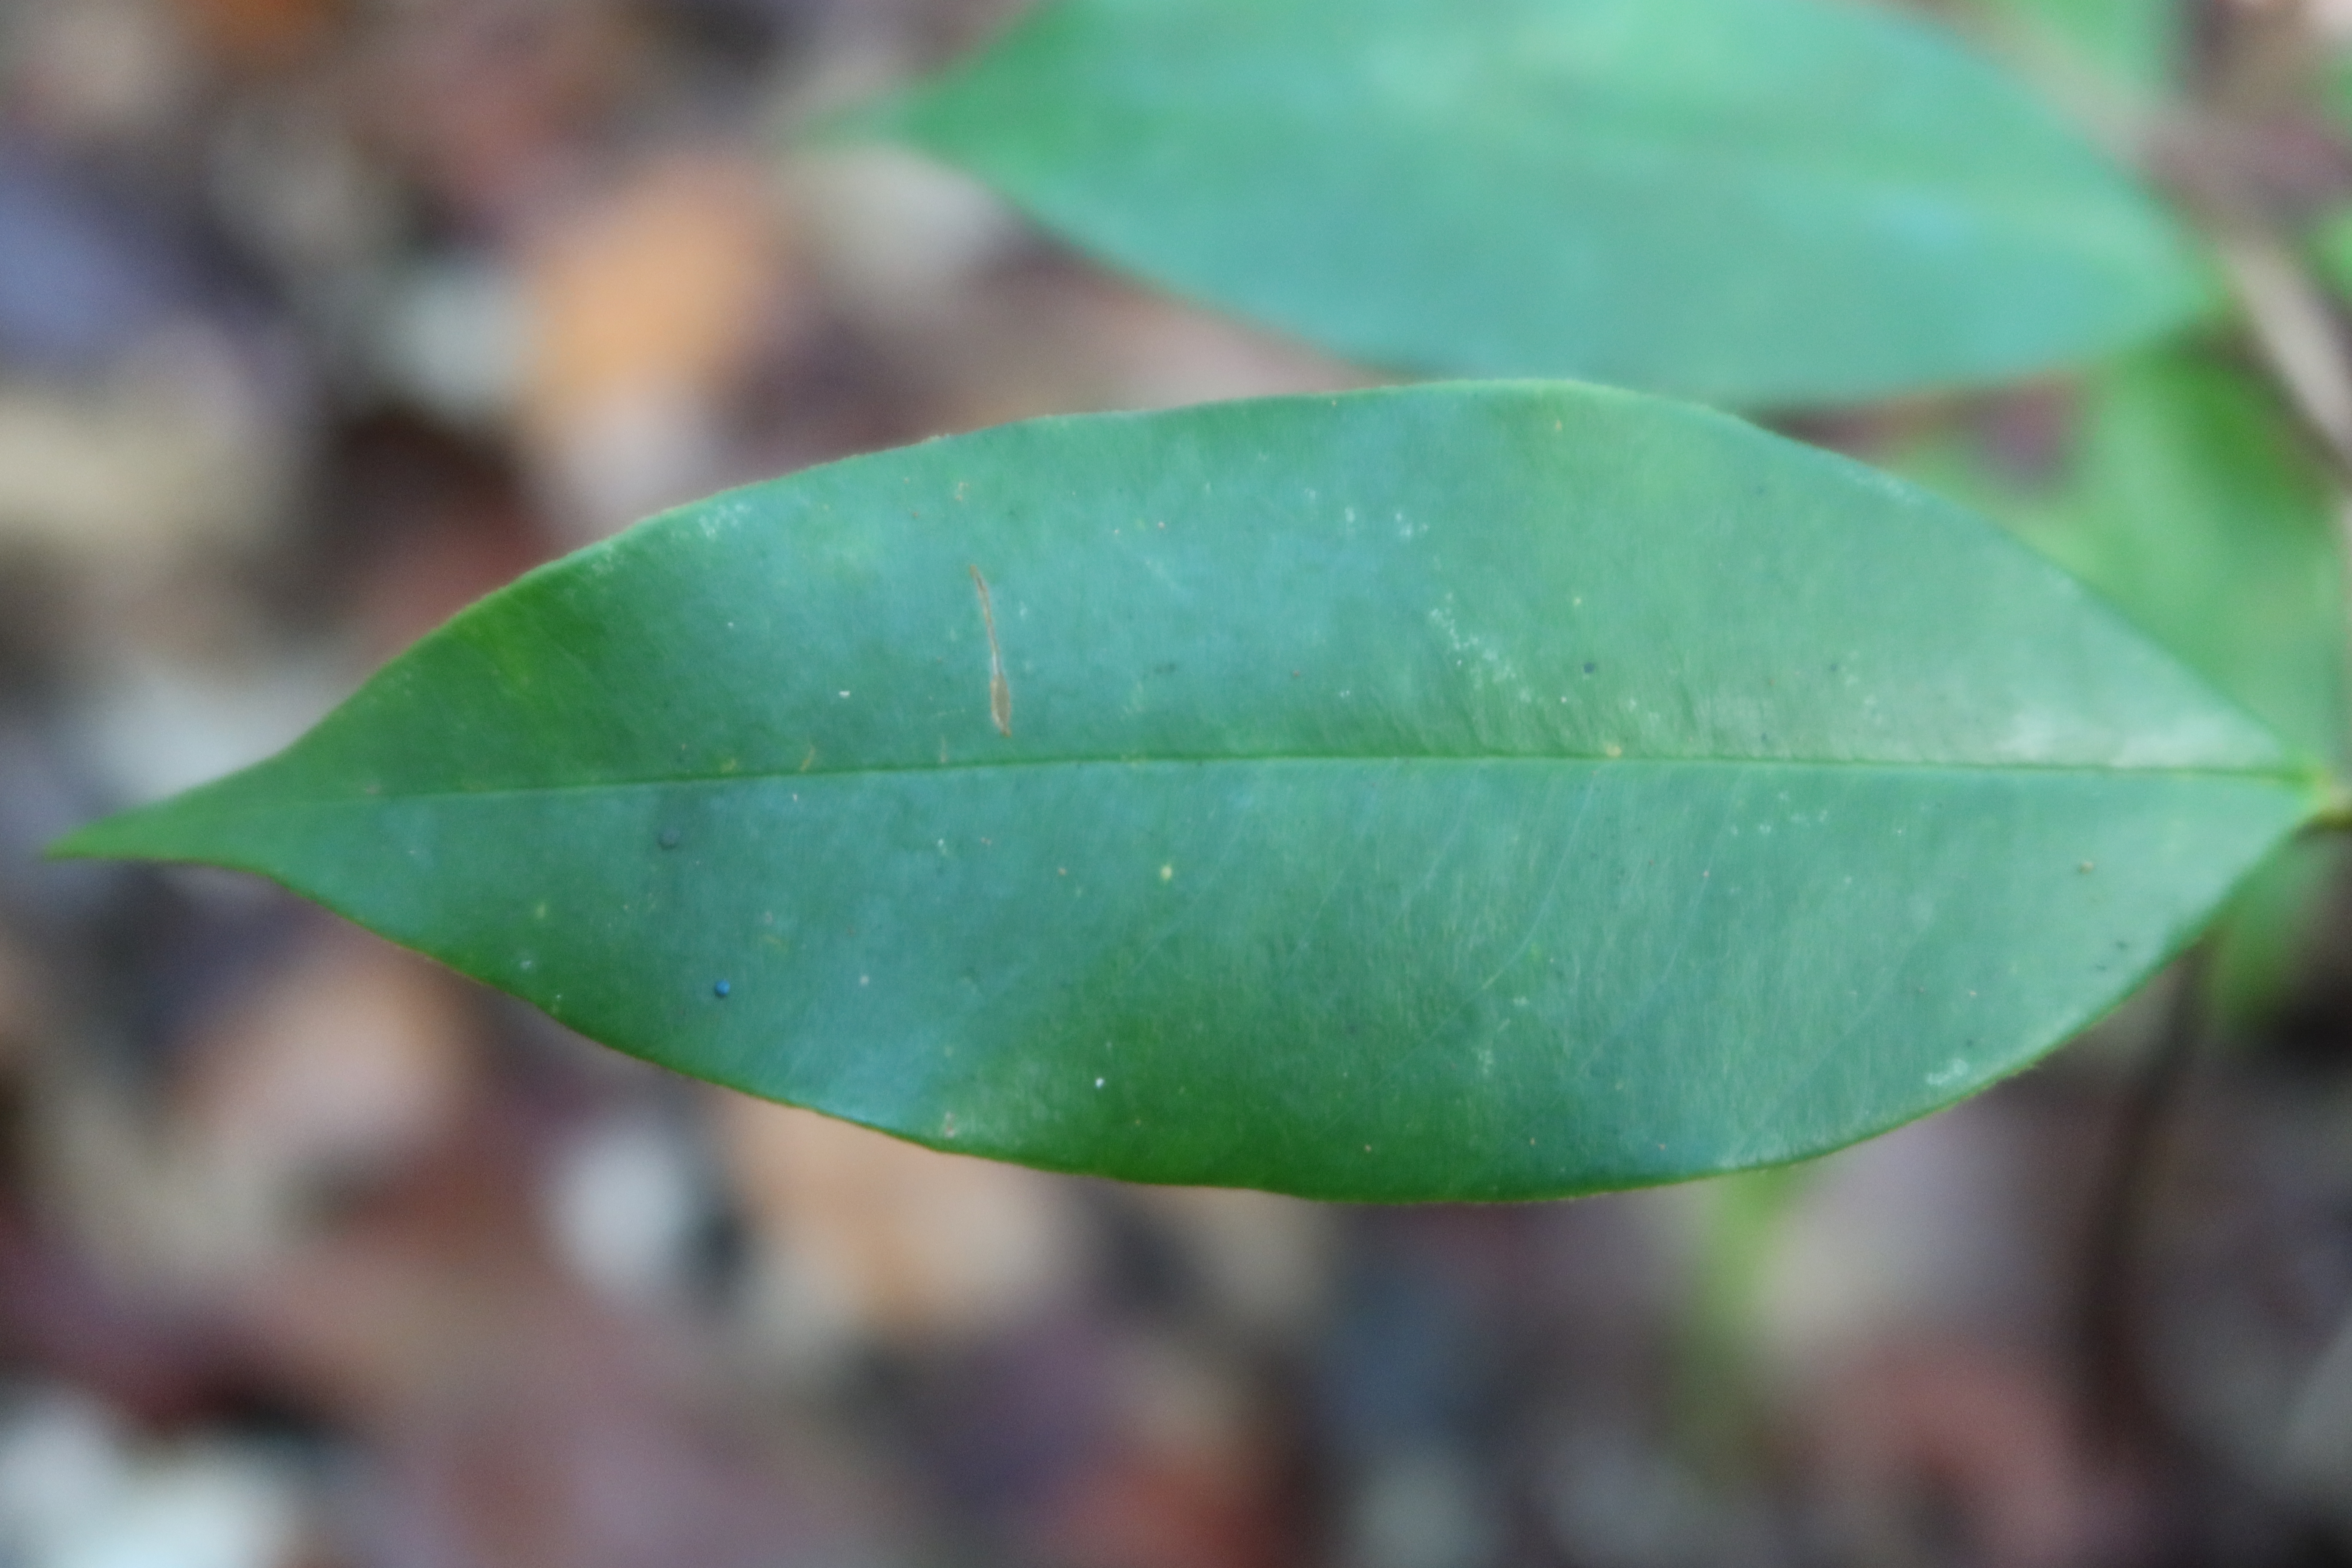
Label: Brown spots